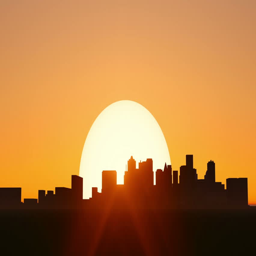
plane taking off on sunset or sunrise with a city background